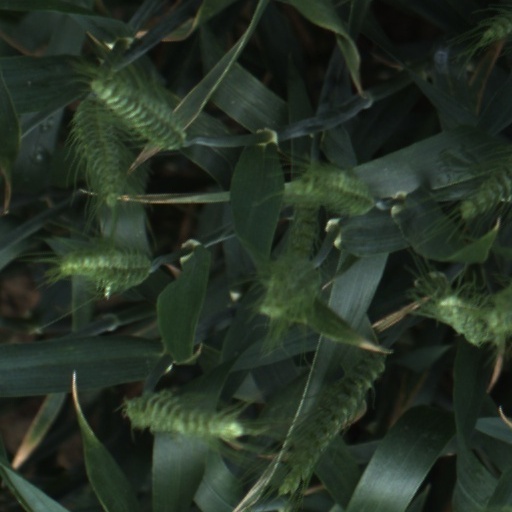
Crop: wheat